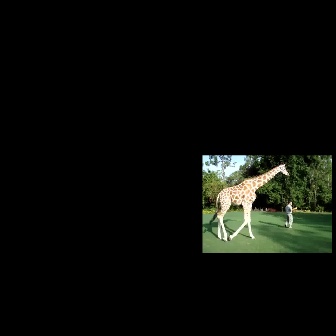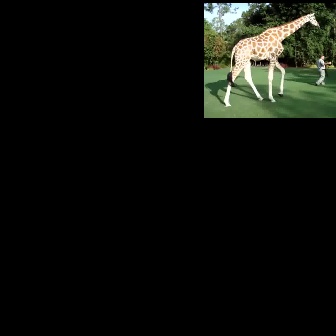
  Please identify the target specified by the bounding box [209,161,289,241] in the first image and locate it in the second image. Return the coordinates in [x_min,y_min,x_max,y_max] format.
Answer: [222,10,320,107]